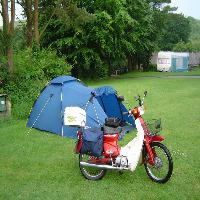
Weather: cloudy or overcast